The Tonight Show

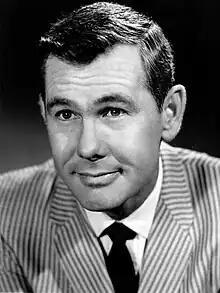

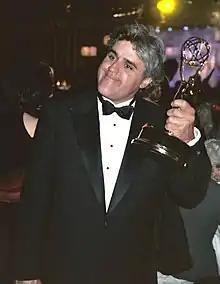

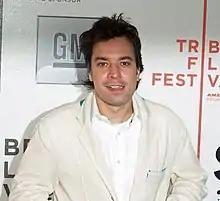

"The Tonight Show" airs on channel 7 in Australia, CTV 2 in Canada, Sky Comedy in the UK, CNBC in Europe, Comedy Central in India, CNBC in Pakistan, Jack TV in the Philippines, OSN in the Middle East and North Africa, and CNBC in Sub-Saharan Africa.